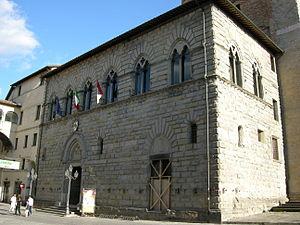
Le Palazzo dei Priori ou Palazzo comunale di Città di Castello est un palais de Città di Castello dans la province de Pérouse en Ombrie, dont la construction remonte à la première moitié du XIVᵉ siècle.